Richmond Night Market

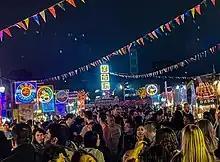
Richmond Night Market on a Saturday Night in summer 2022.

In May 2012, the Richmond Night Market made a comeback from May 18 to October 8, with a new location next to SkyTrain Canada Lines' Bridgeport Station and River Rock Casino, where there is free parking and a small admission fee.